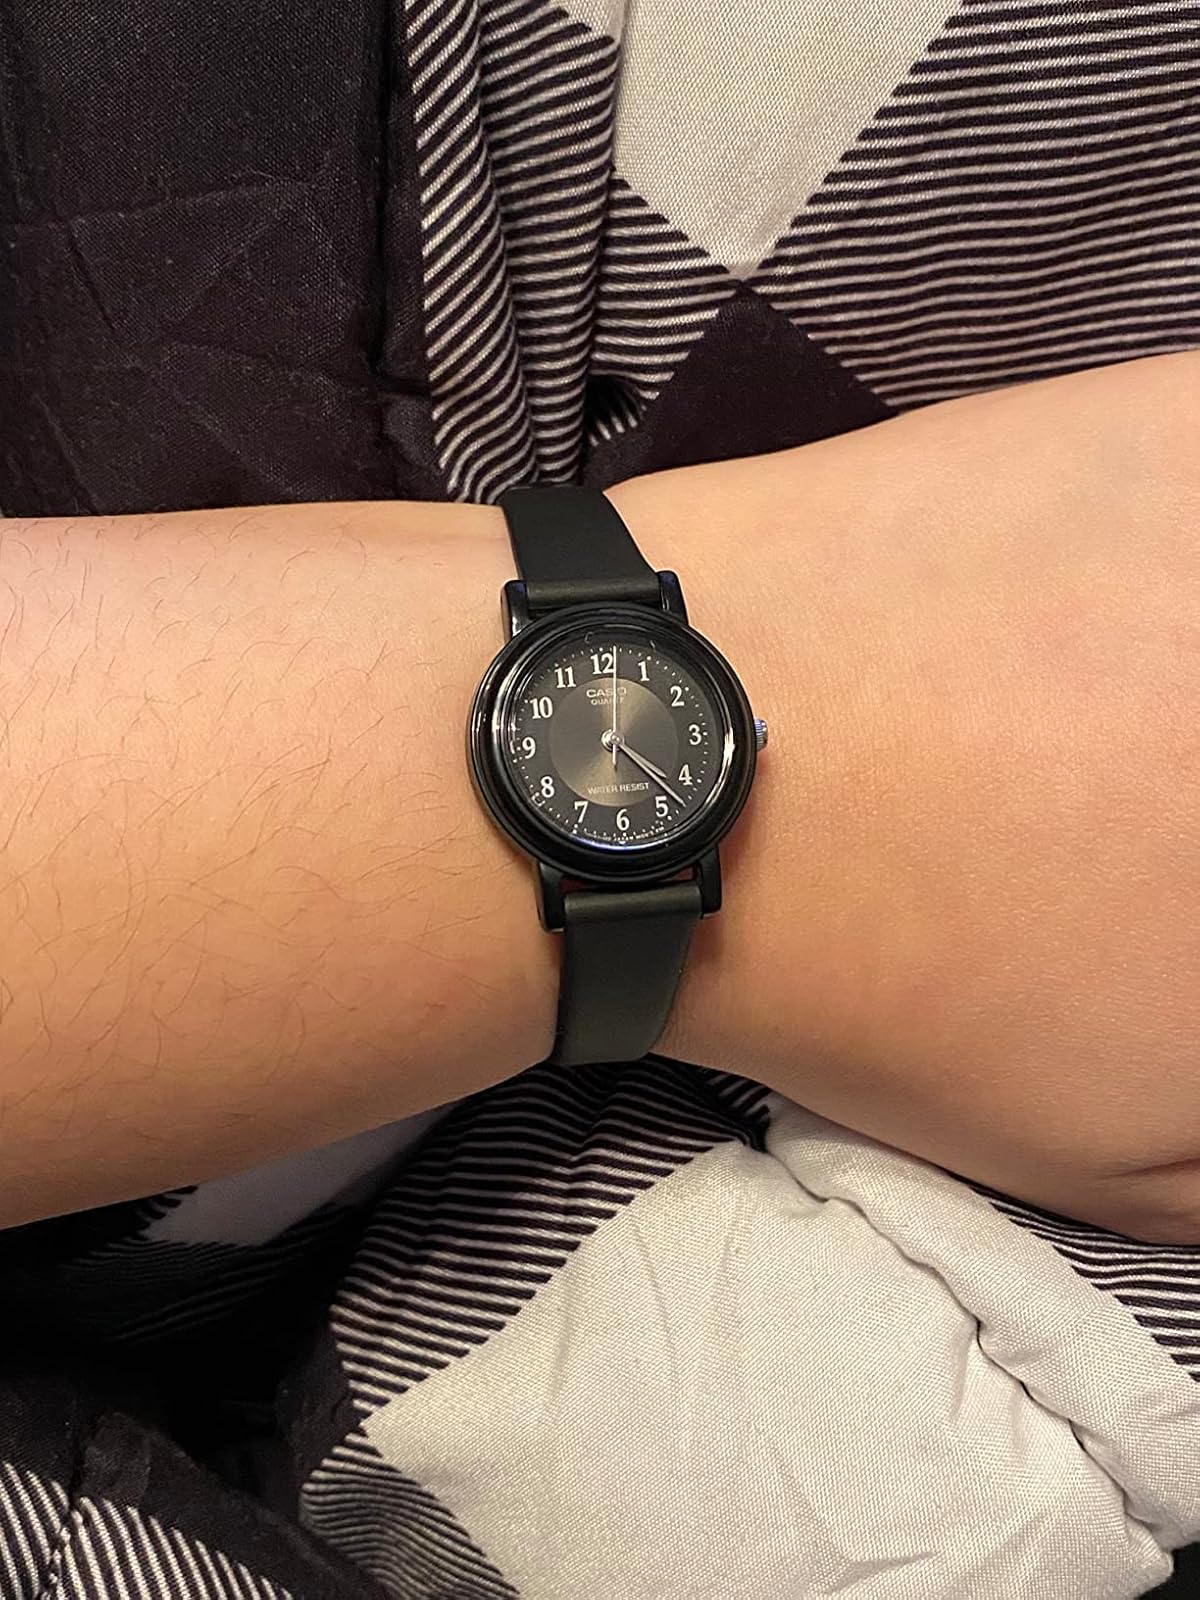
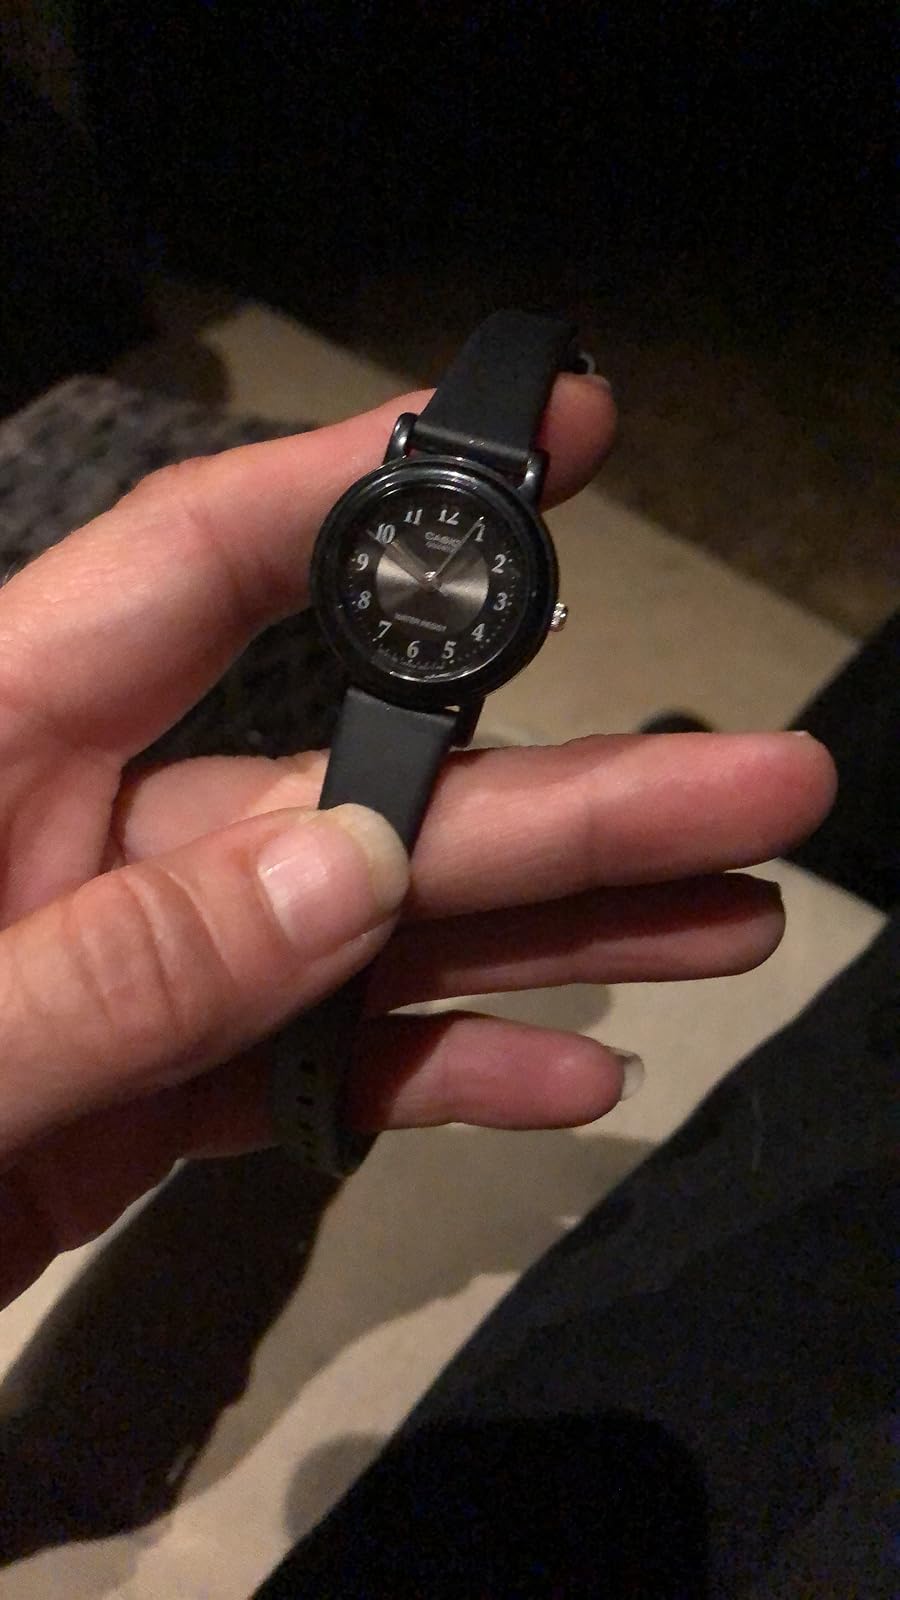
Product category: accessories_watch
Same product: yes